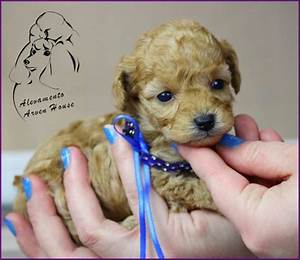
Label: cane